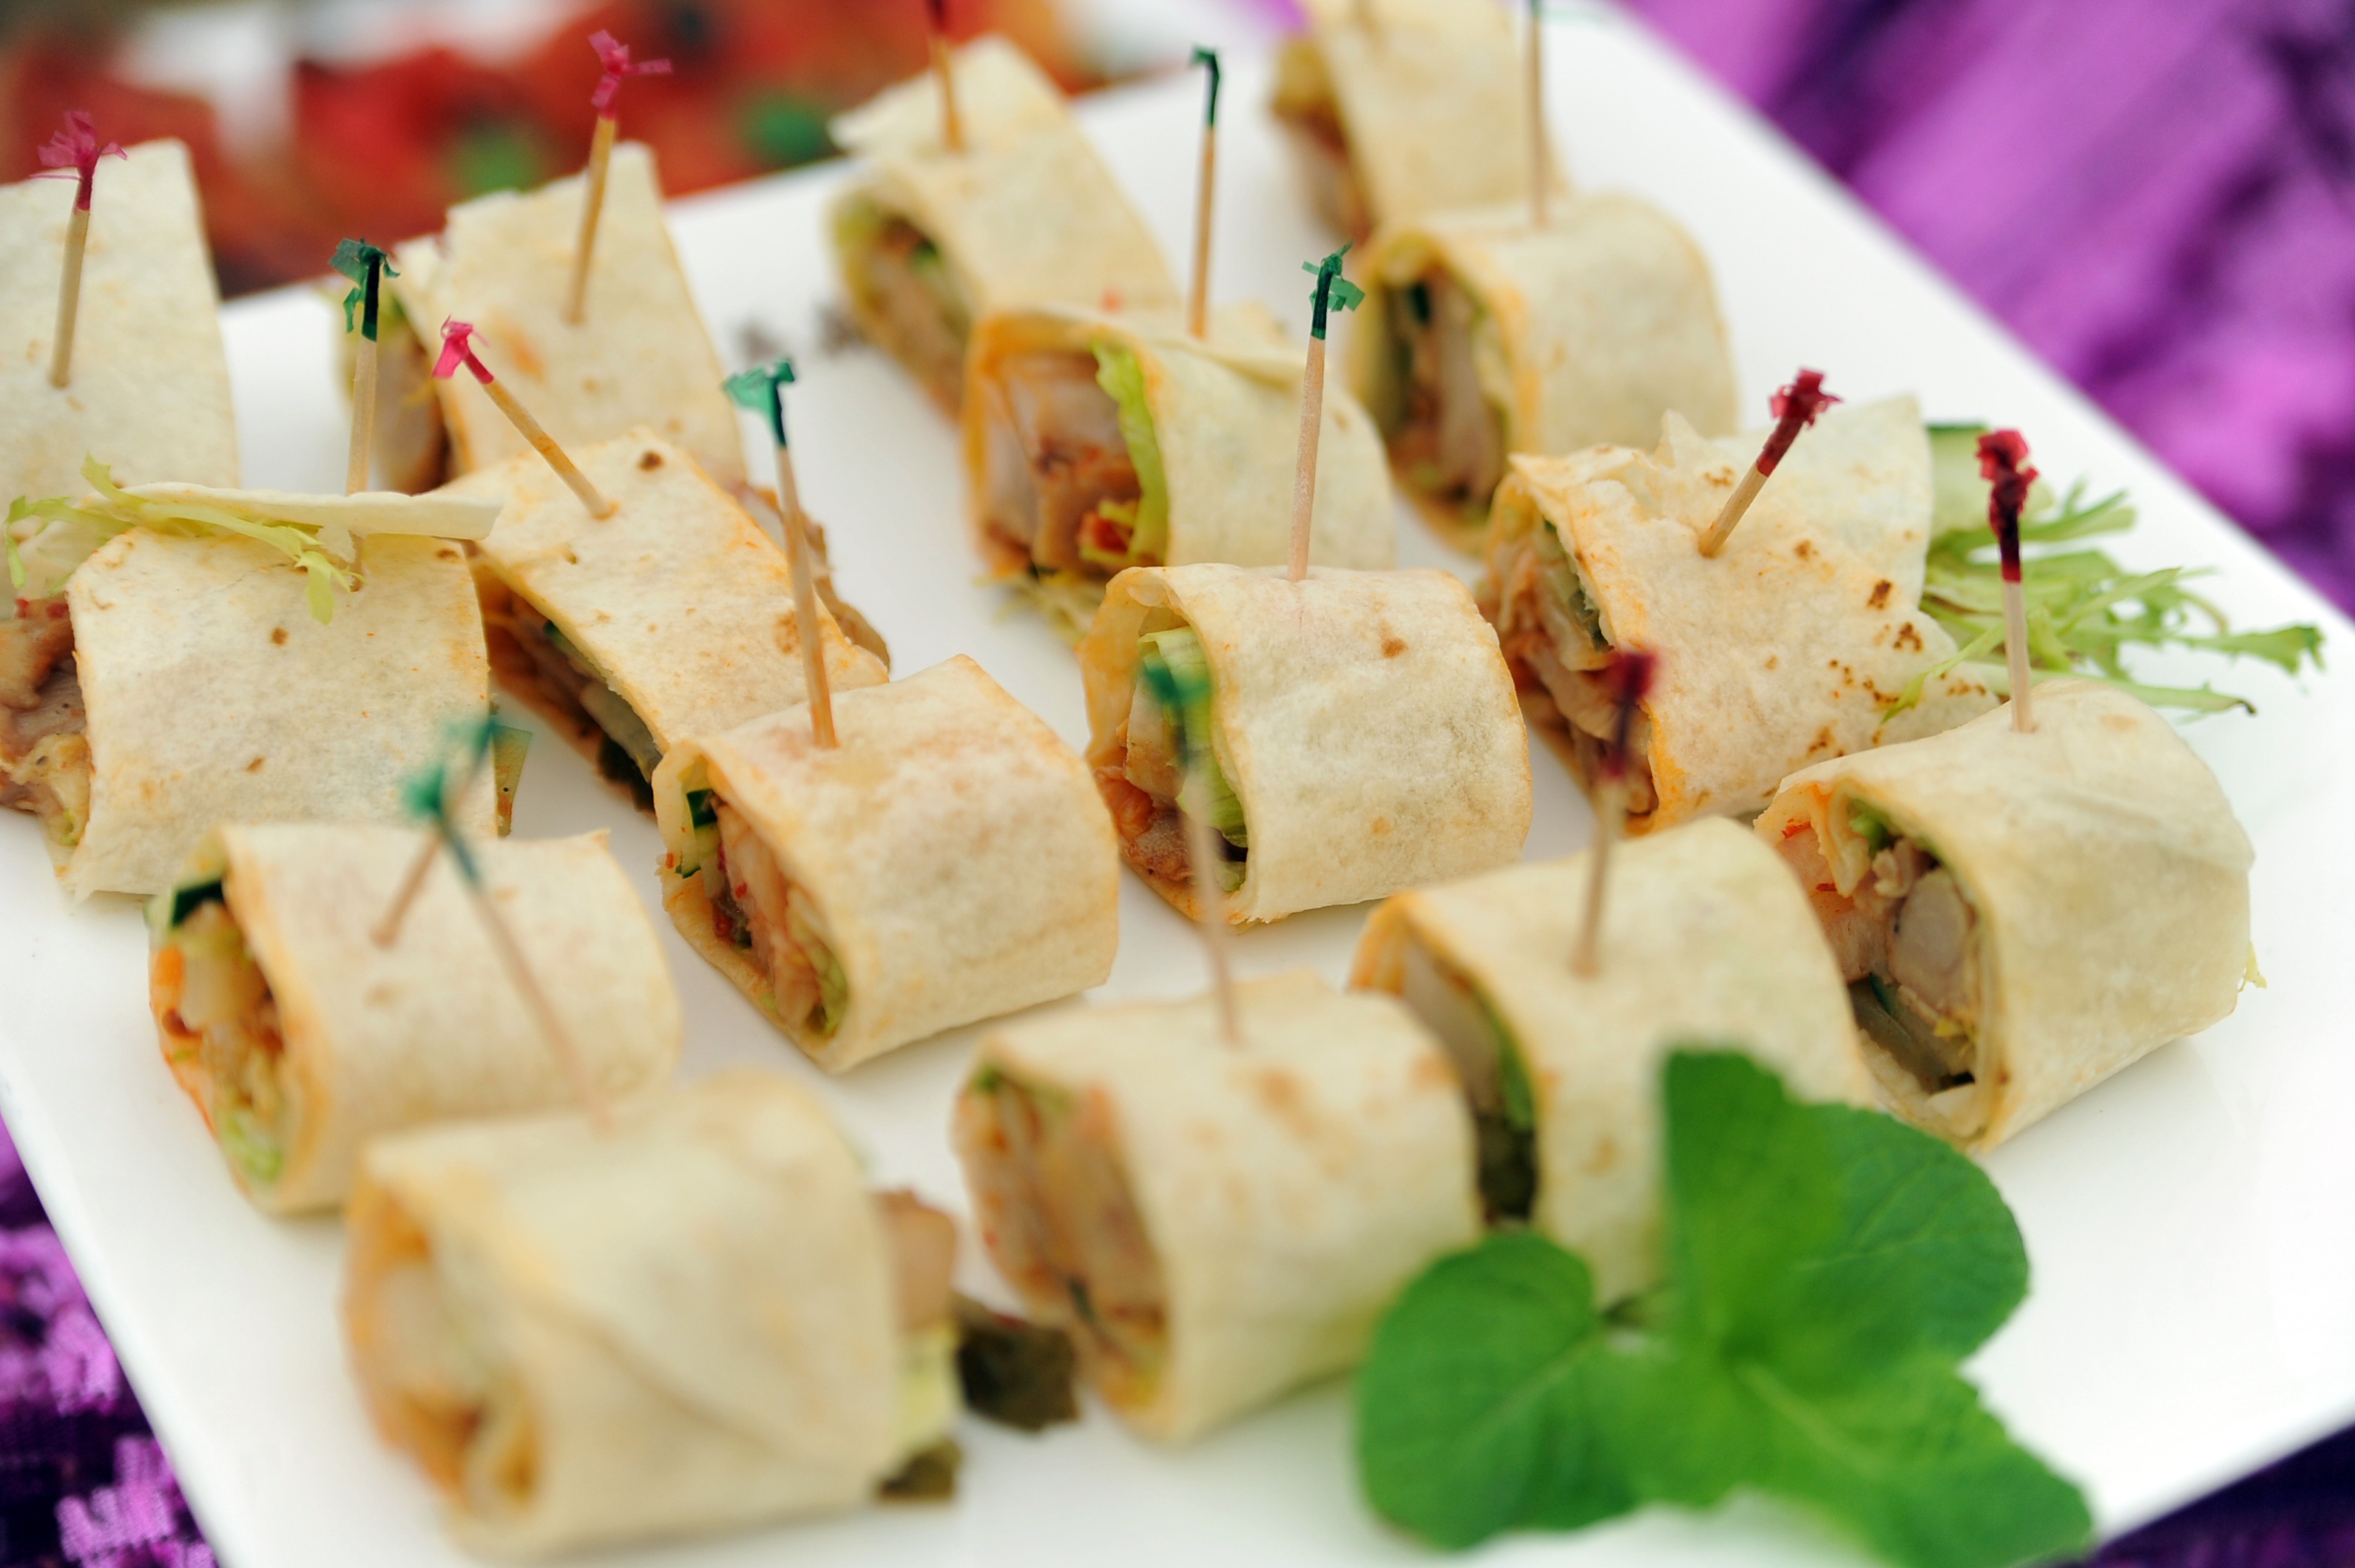
dish, food, lantern, produce, gourmet, cuisine, buffet, asian food, western, vegetarian food, hors d oeuvre, chinese food, southeast asian food, taquito, nem r n, spring roll, vietnamese food, outdoor picnic